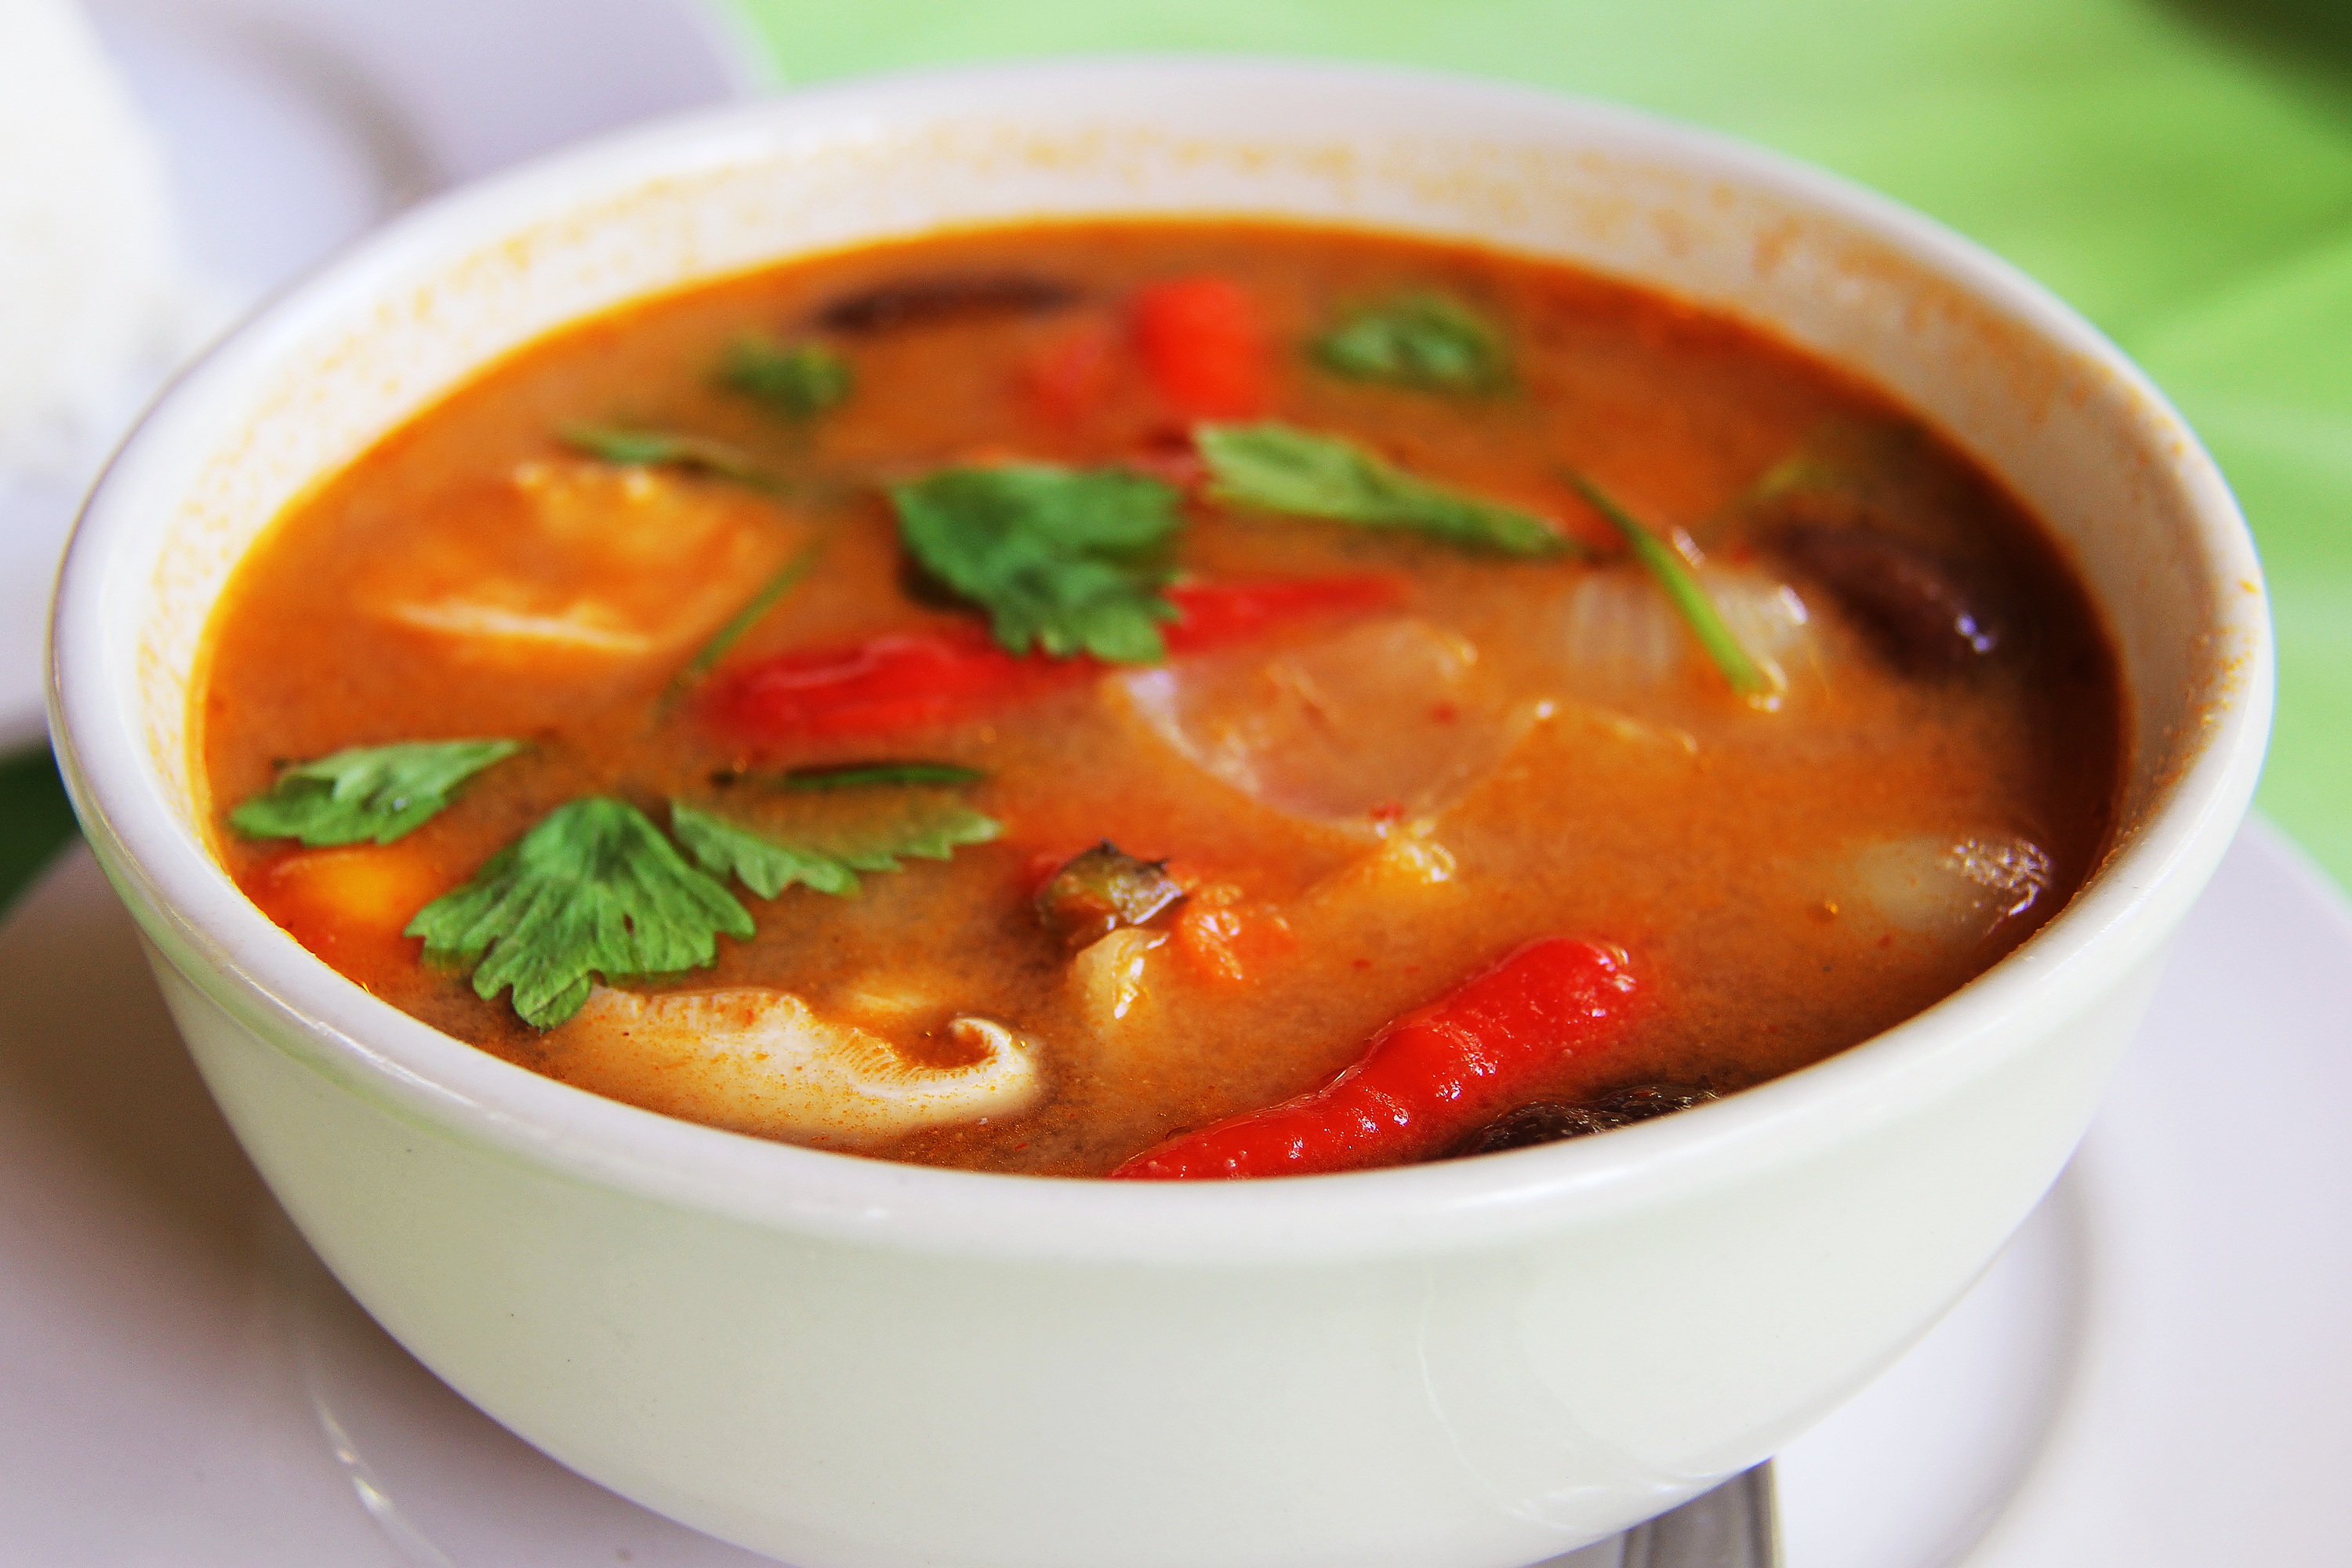
restaurant, dish, meal, food, chili, produce, vegetable, gourmet, meat, lunch, cuisine, delicious, soup, thailand, stew, asian food, dinner, hot, spicy, tasty, thai, curry, prawn, tom yam, thai food, koh samui, green curry, squids, noodle soup, tomato soup, red curry